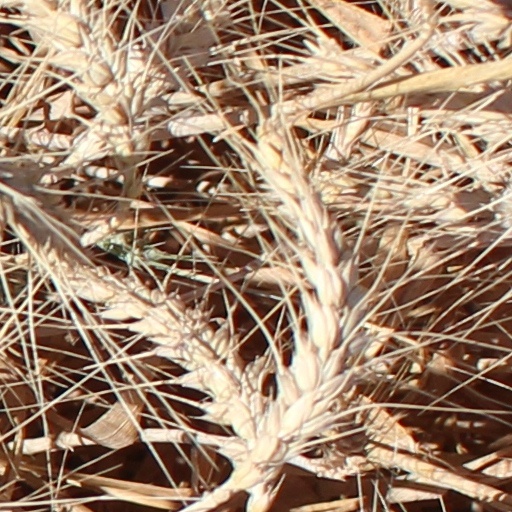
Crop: wheat